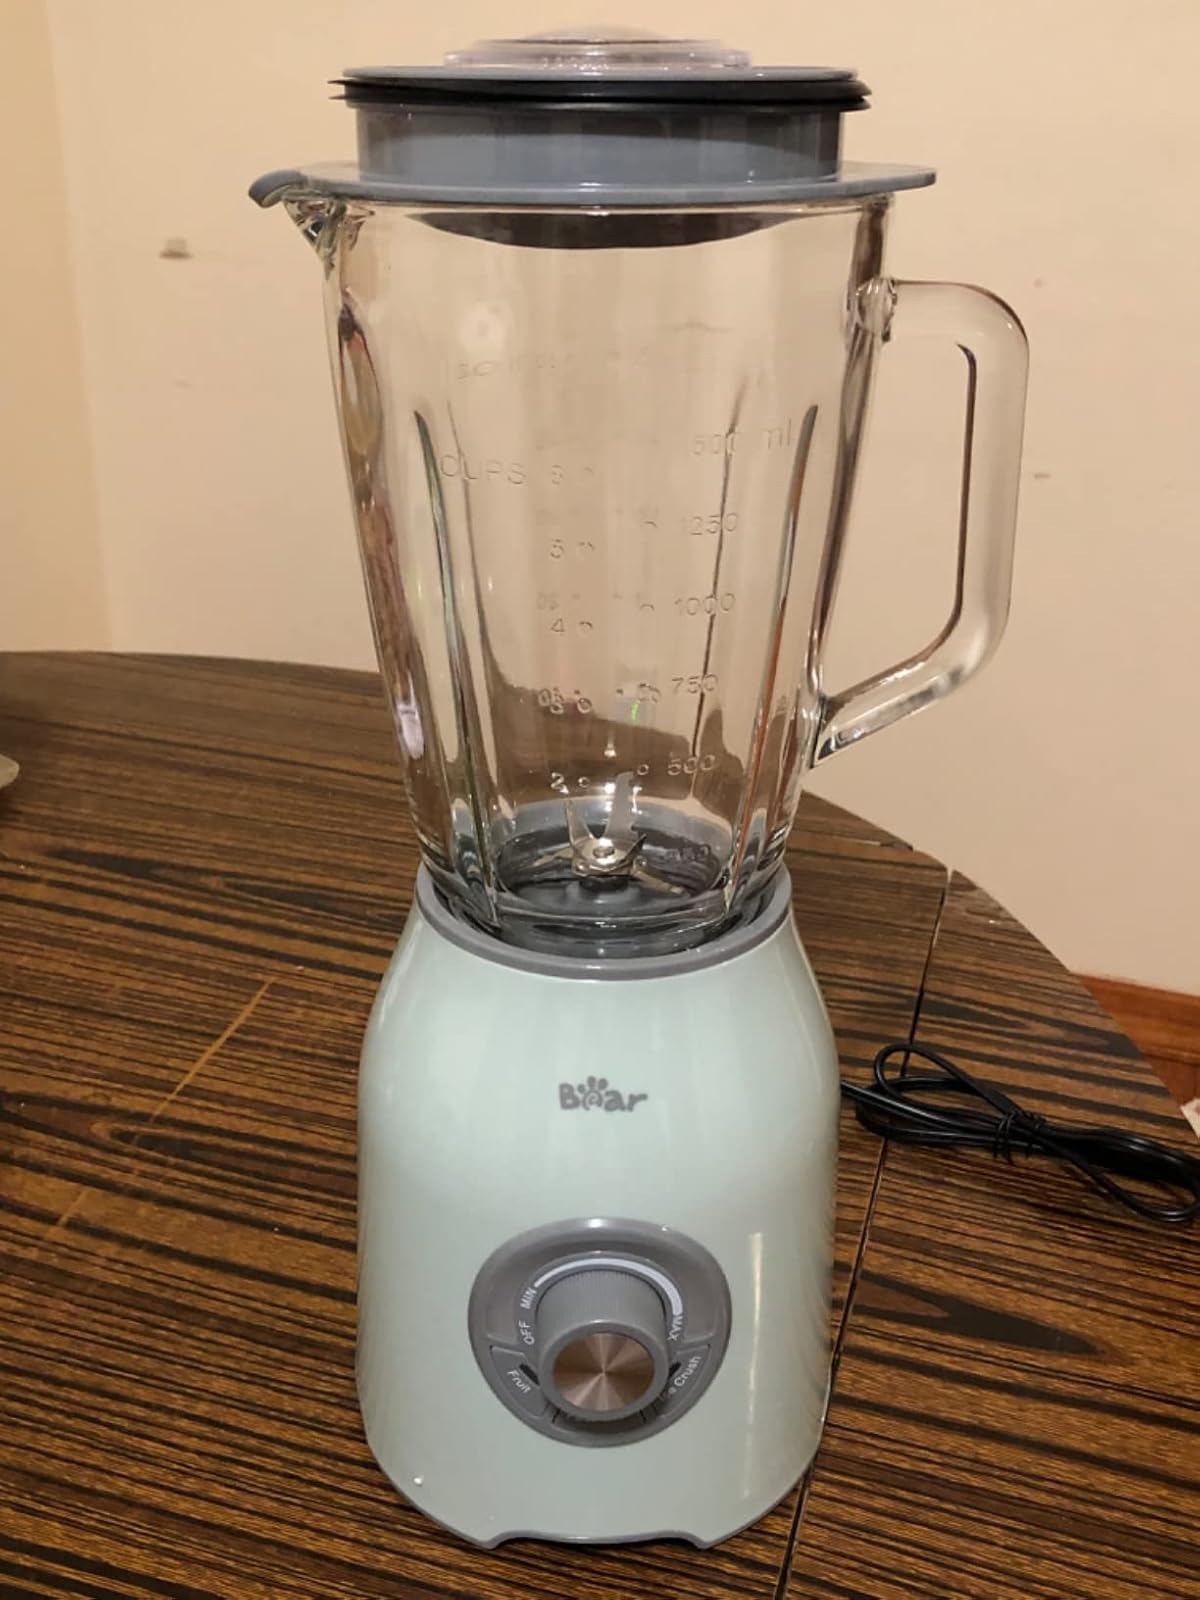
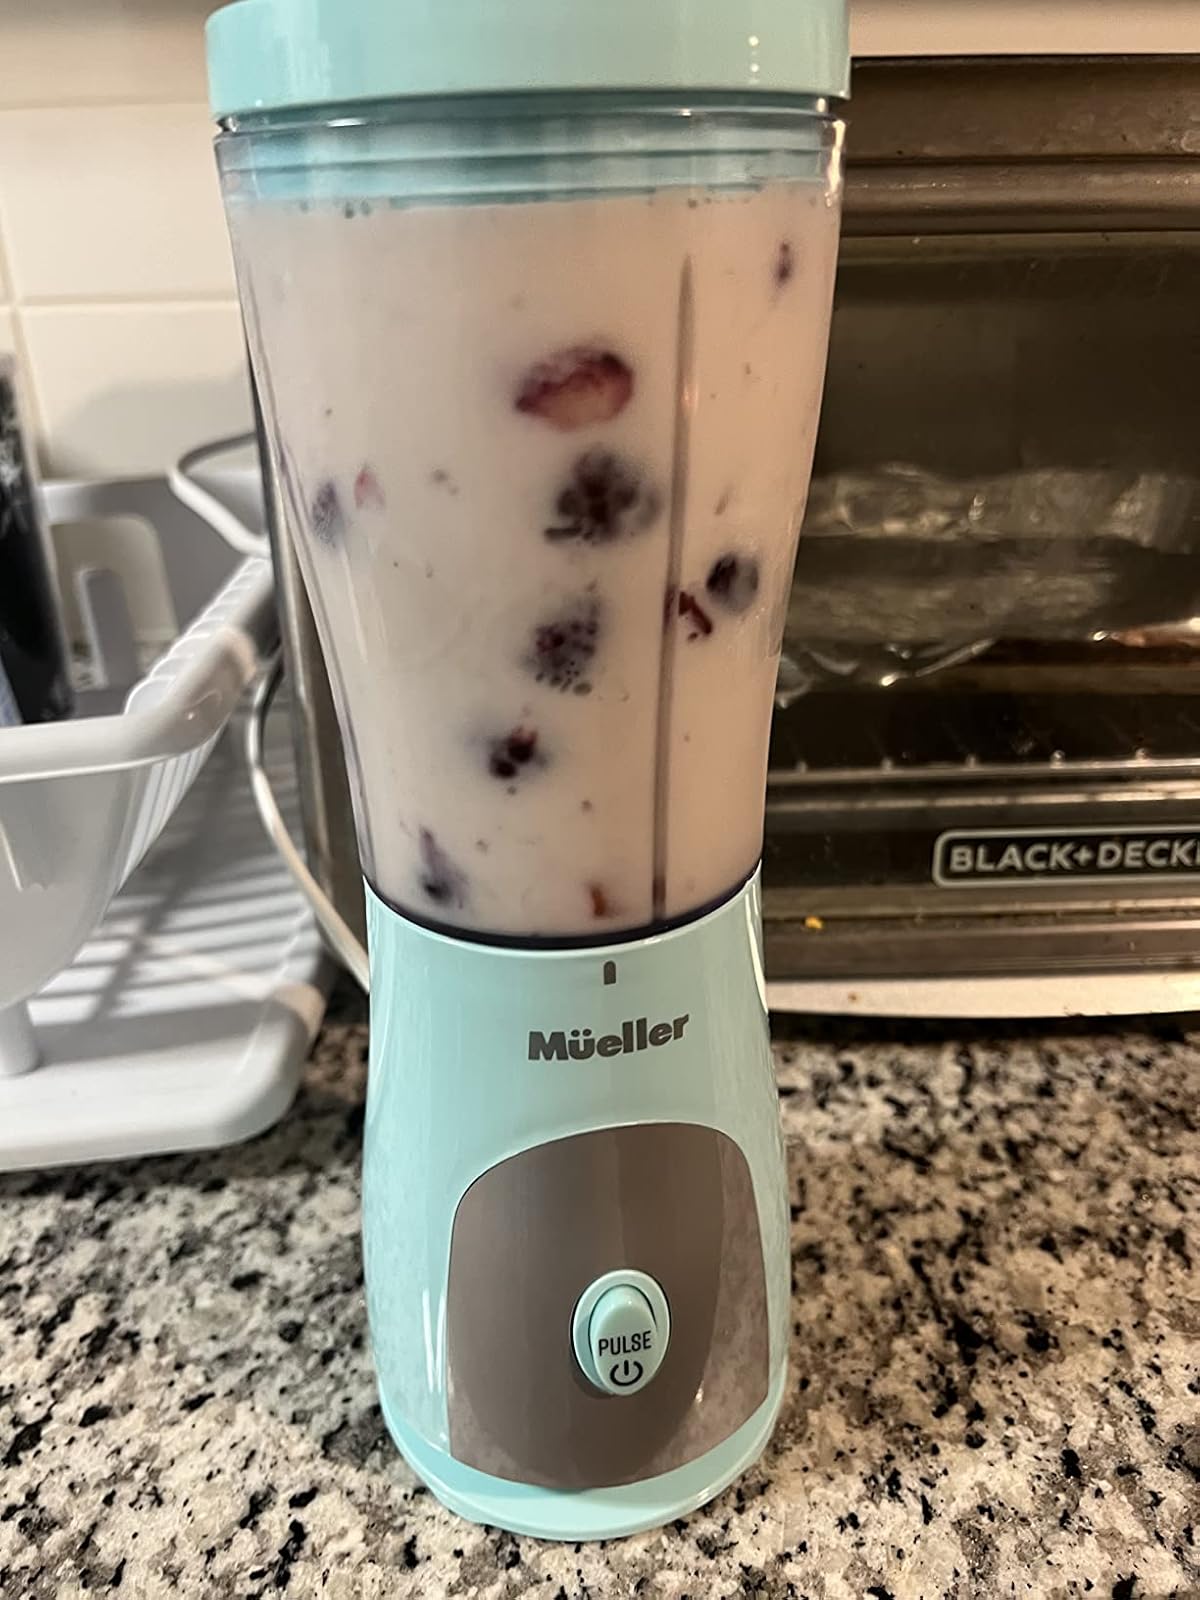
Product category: items_blender
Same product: no